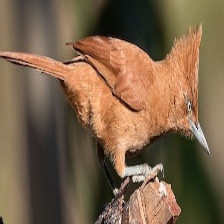
Species: CAATINGA CACHOLOTE
Scientific name: PSEUDOSEISURA CRISTAT